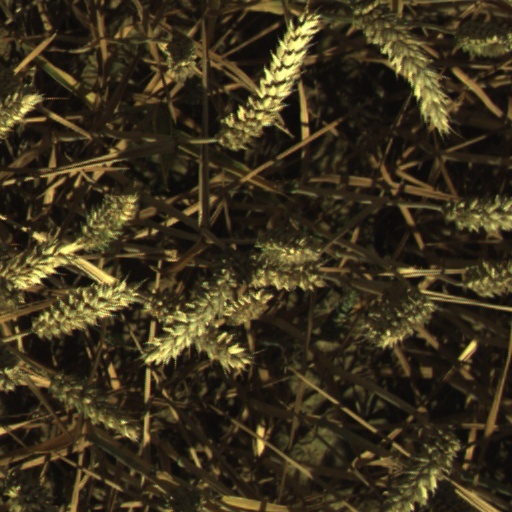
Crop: wheat